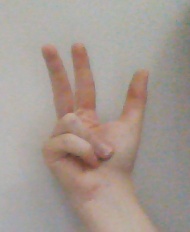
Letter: al